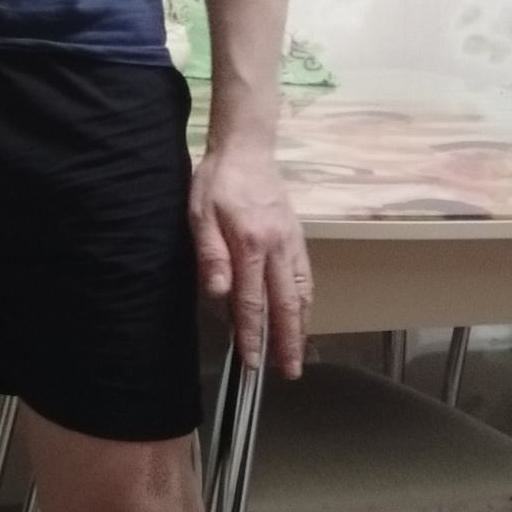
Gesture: no_gesture